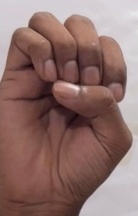
ASL sign: E